List of endemic species of the British Isles

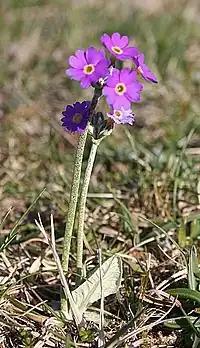
"Primula scotica", endemic to the north of Scotland and Orkney

In 1999, 47 species of flowering plants (430 including microspecies) were considered to be endemic to the British Isles, 32 of them in the "critical genera" "Euphrasia", "Limonium" and "Sorbus". Further additions are made from time to time, as cited below.